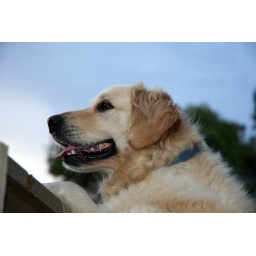
Val looking over the fence for cows